Koiloskiosaurus

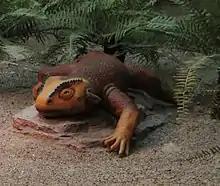
Model

Koiloskiosaurus is an extinct genus of procolophonid parareptile from the Early Triassic of Germany. The type and only species "Koiloskiosaurus coburgensis" was named by German paleontologist Friedrich von Huene in 1911 from a layer of rocks called the Buntsandstein. "Koiloskiosaurus coburgensis" is known from a block of three fossilized skeletons preserved together. Given that the skeletons are oriented in the same direction, the individuals most likely died in a burrow. Features of the skeletons of "Koiloskiosaurus" and other procolophonids, such as robust limbs and solid, immovable skull bones, are also taken as evidence that they were burrowers.